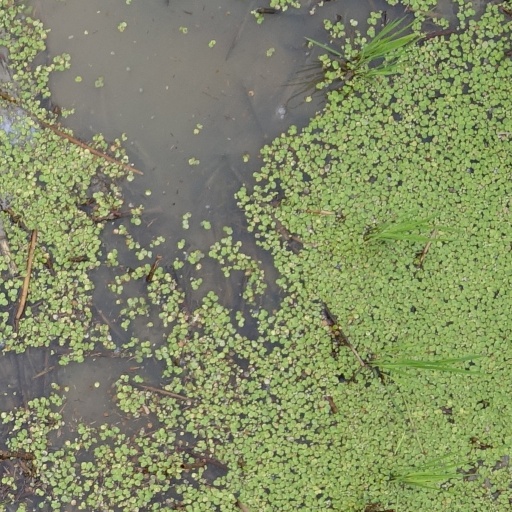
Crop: rice